Transport

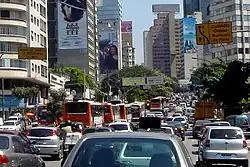
Looking down a busy road, which is banked on both sides by tall buildings, some of which are covered in advertisement billboards

Passenger transport, or travel, is divided into public and private transport. Public transport is scheduled services on fixed routes, while private is vehicles that provide ad hoc services at the riders desire. The latter offers better flexibility, but has lower capacity and a higher environmental impact. Travel may be as part of daily commuting or for business, leisure, or migration.